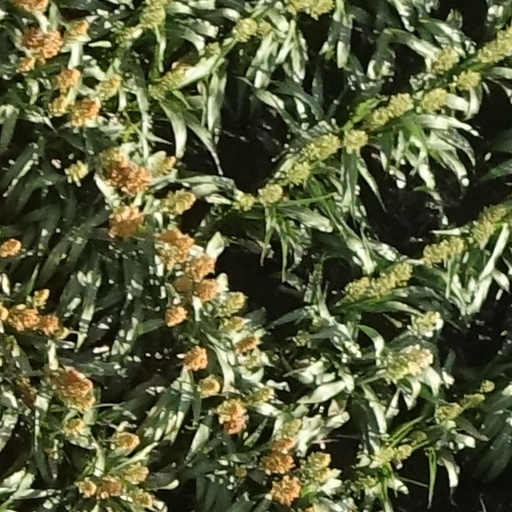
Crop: sorghum